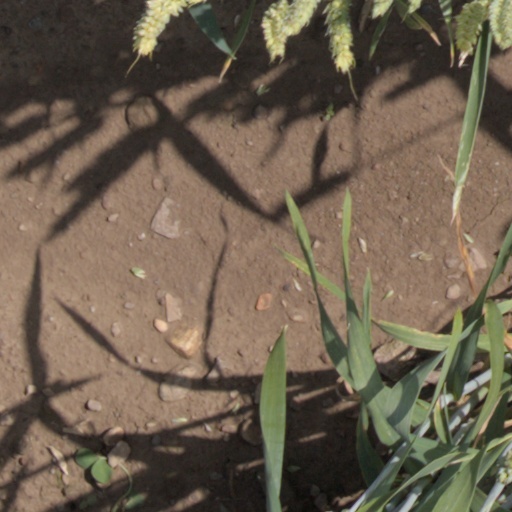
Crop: wheat